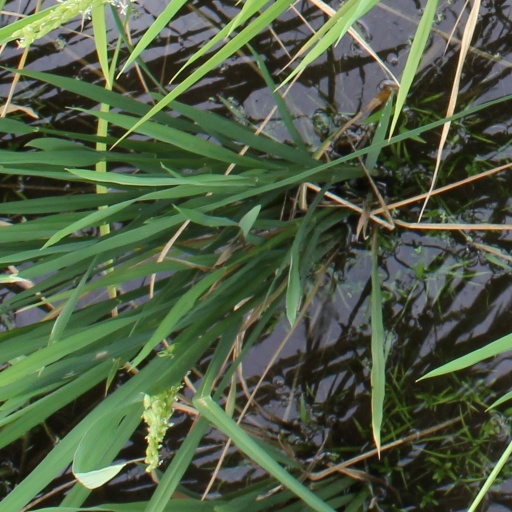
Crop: rice